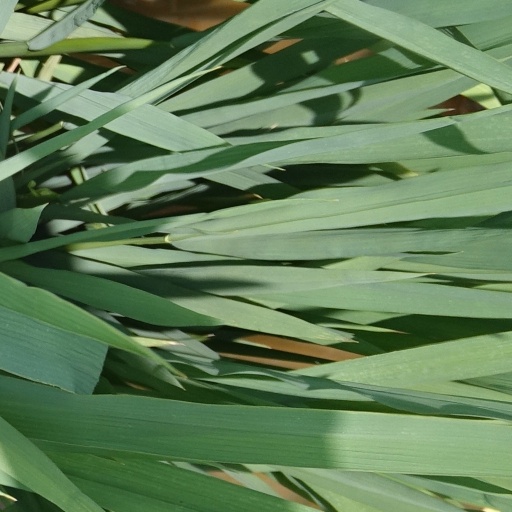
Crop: rice